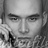
Emotion: neutral